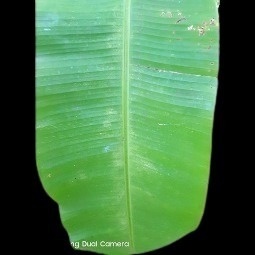
Label: Healthy